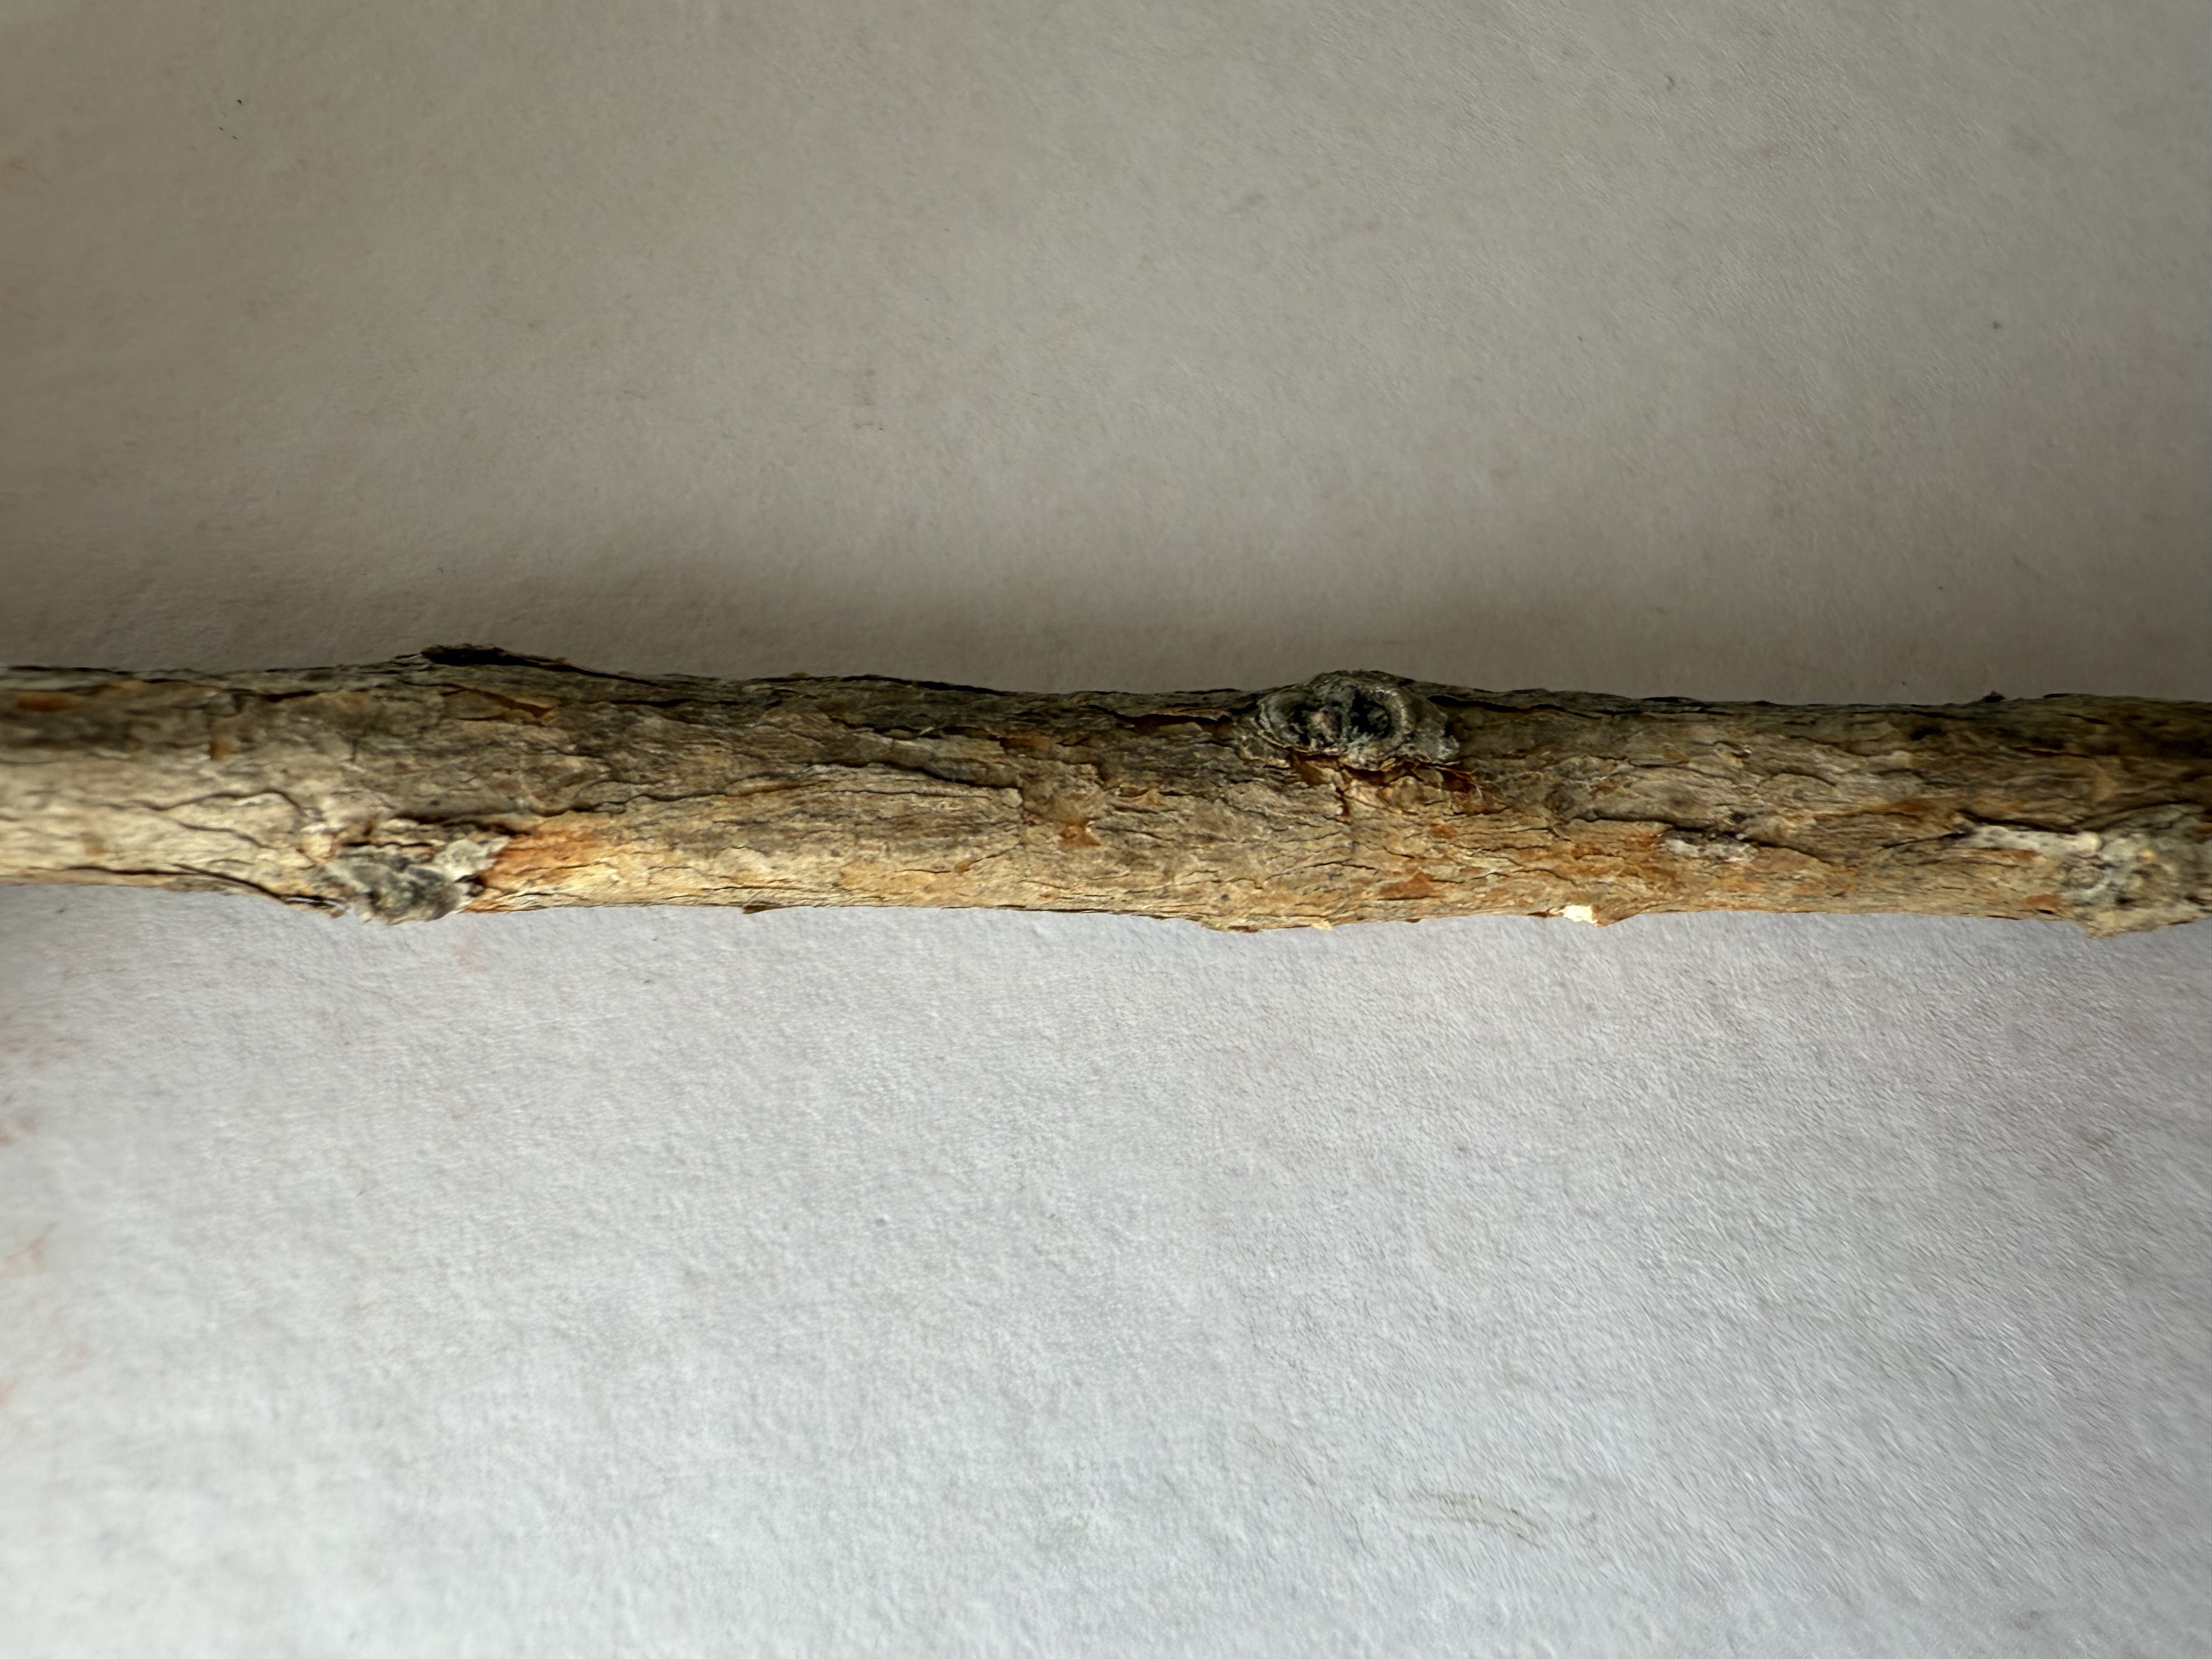
Variety: Feijoa